Kingston Bridge, London

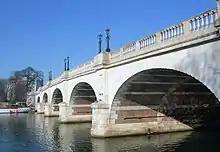
Kingston Bridge on the upstream side

In 1825 Kingston Corporation notified the City of London Corporation Navigation Committee that it intended to build a new bridge. An act of Parliament, the (6 Geo. 4. c. cxxv) was passed in the same year to authorise construction. The corporation planned to erect a cast-iron bridge, and an architectural competition was held with a prize of 100 guineas. The winner was John Burges Watson, with a design for a bridge of three equal arches. However, concerns over the rising cost of iron led to the abandonment of the scheme, and it was decided instead to build a stone bridge in the classical style to a design by Edward Lapidge, the county surveyor. The first stone was laid by the Earl of Liverpool at a ceremony on 7 November 1825 and the bridge was opened by the Duchess of Clarence (the future Queen Adelaide) on 17 July 1828. The approach road to the east was named Clarence Street in her honour. The remains of the original Kingston Bridge are now housed in Kingston's new multi-arts venue, FUSEBOX.